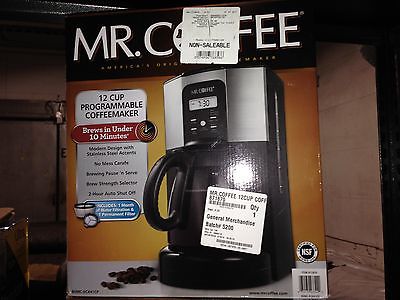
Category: coffee maker